Robert Kinloch

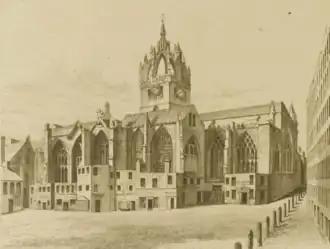
St Giles in the 18th century

He gained an MA in St Leonard's College (University of St Andrews) in 1706. He was licensed to preach as a minister of the Church of Scotland in 1711 by the Presbytery of Dundee and Forfar.